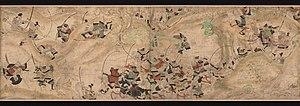
Le Rouleau illustré d’Obusuma Saburō est un emaki datant de l’époque de Kamakura. Ce rouleau enluminé classé bien culturel important narre une histoire populaire mêlant romance, tragédie et bataille. Il nous est cependant parvenu dans un état fragmentaire, la suite et fin de l’emaki étant perdue.